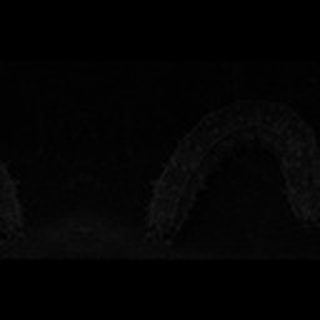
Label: cotton_army_worm